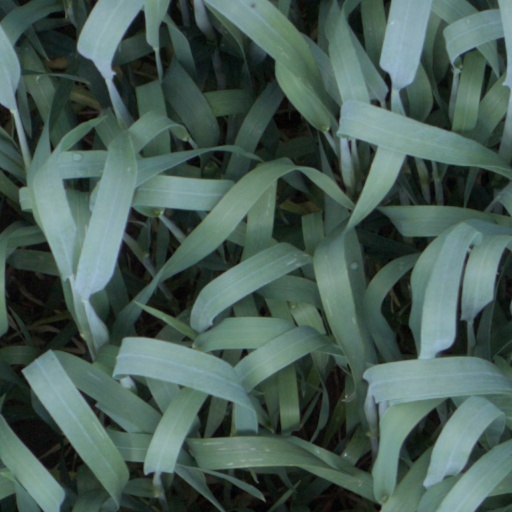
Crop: wheat